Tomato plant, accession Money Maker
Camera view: bottom (45 deg); turntable rotation: 120 degrees
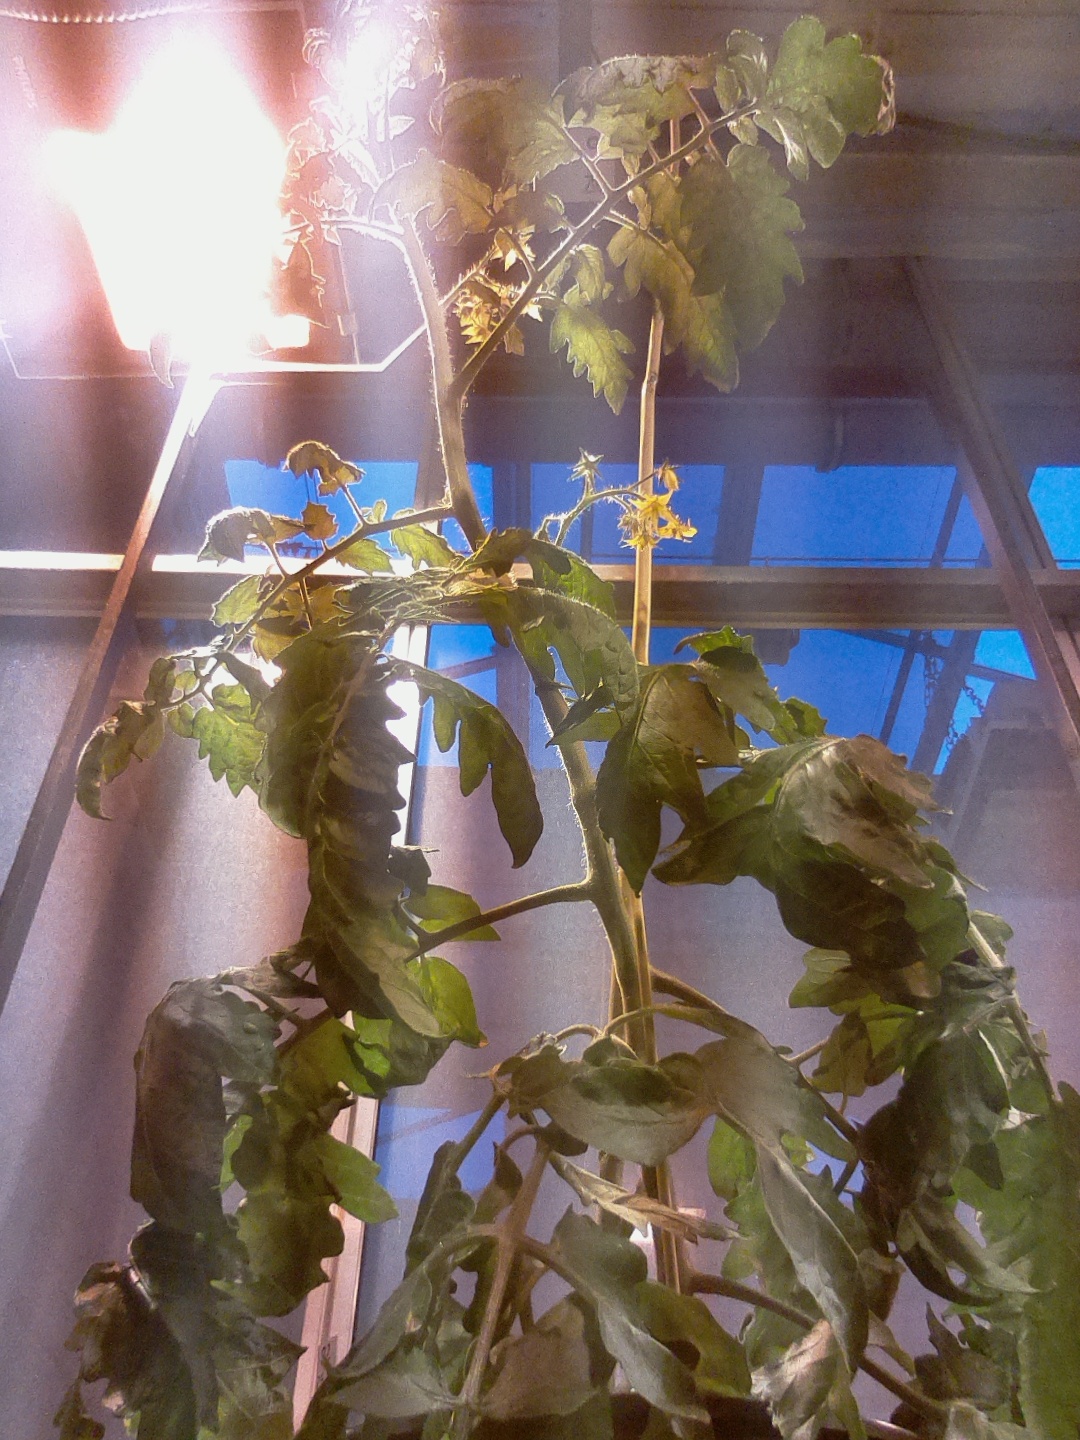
BBCH growth stage 68: Full flowering, 80%-90% of flowers open, more petals falling